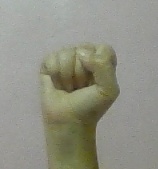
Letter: saad